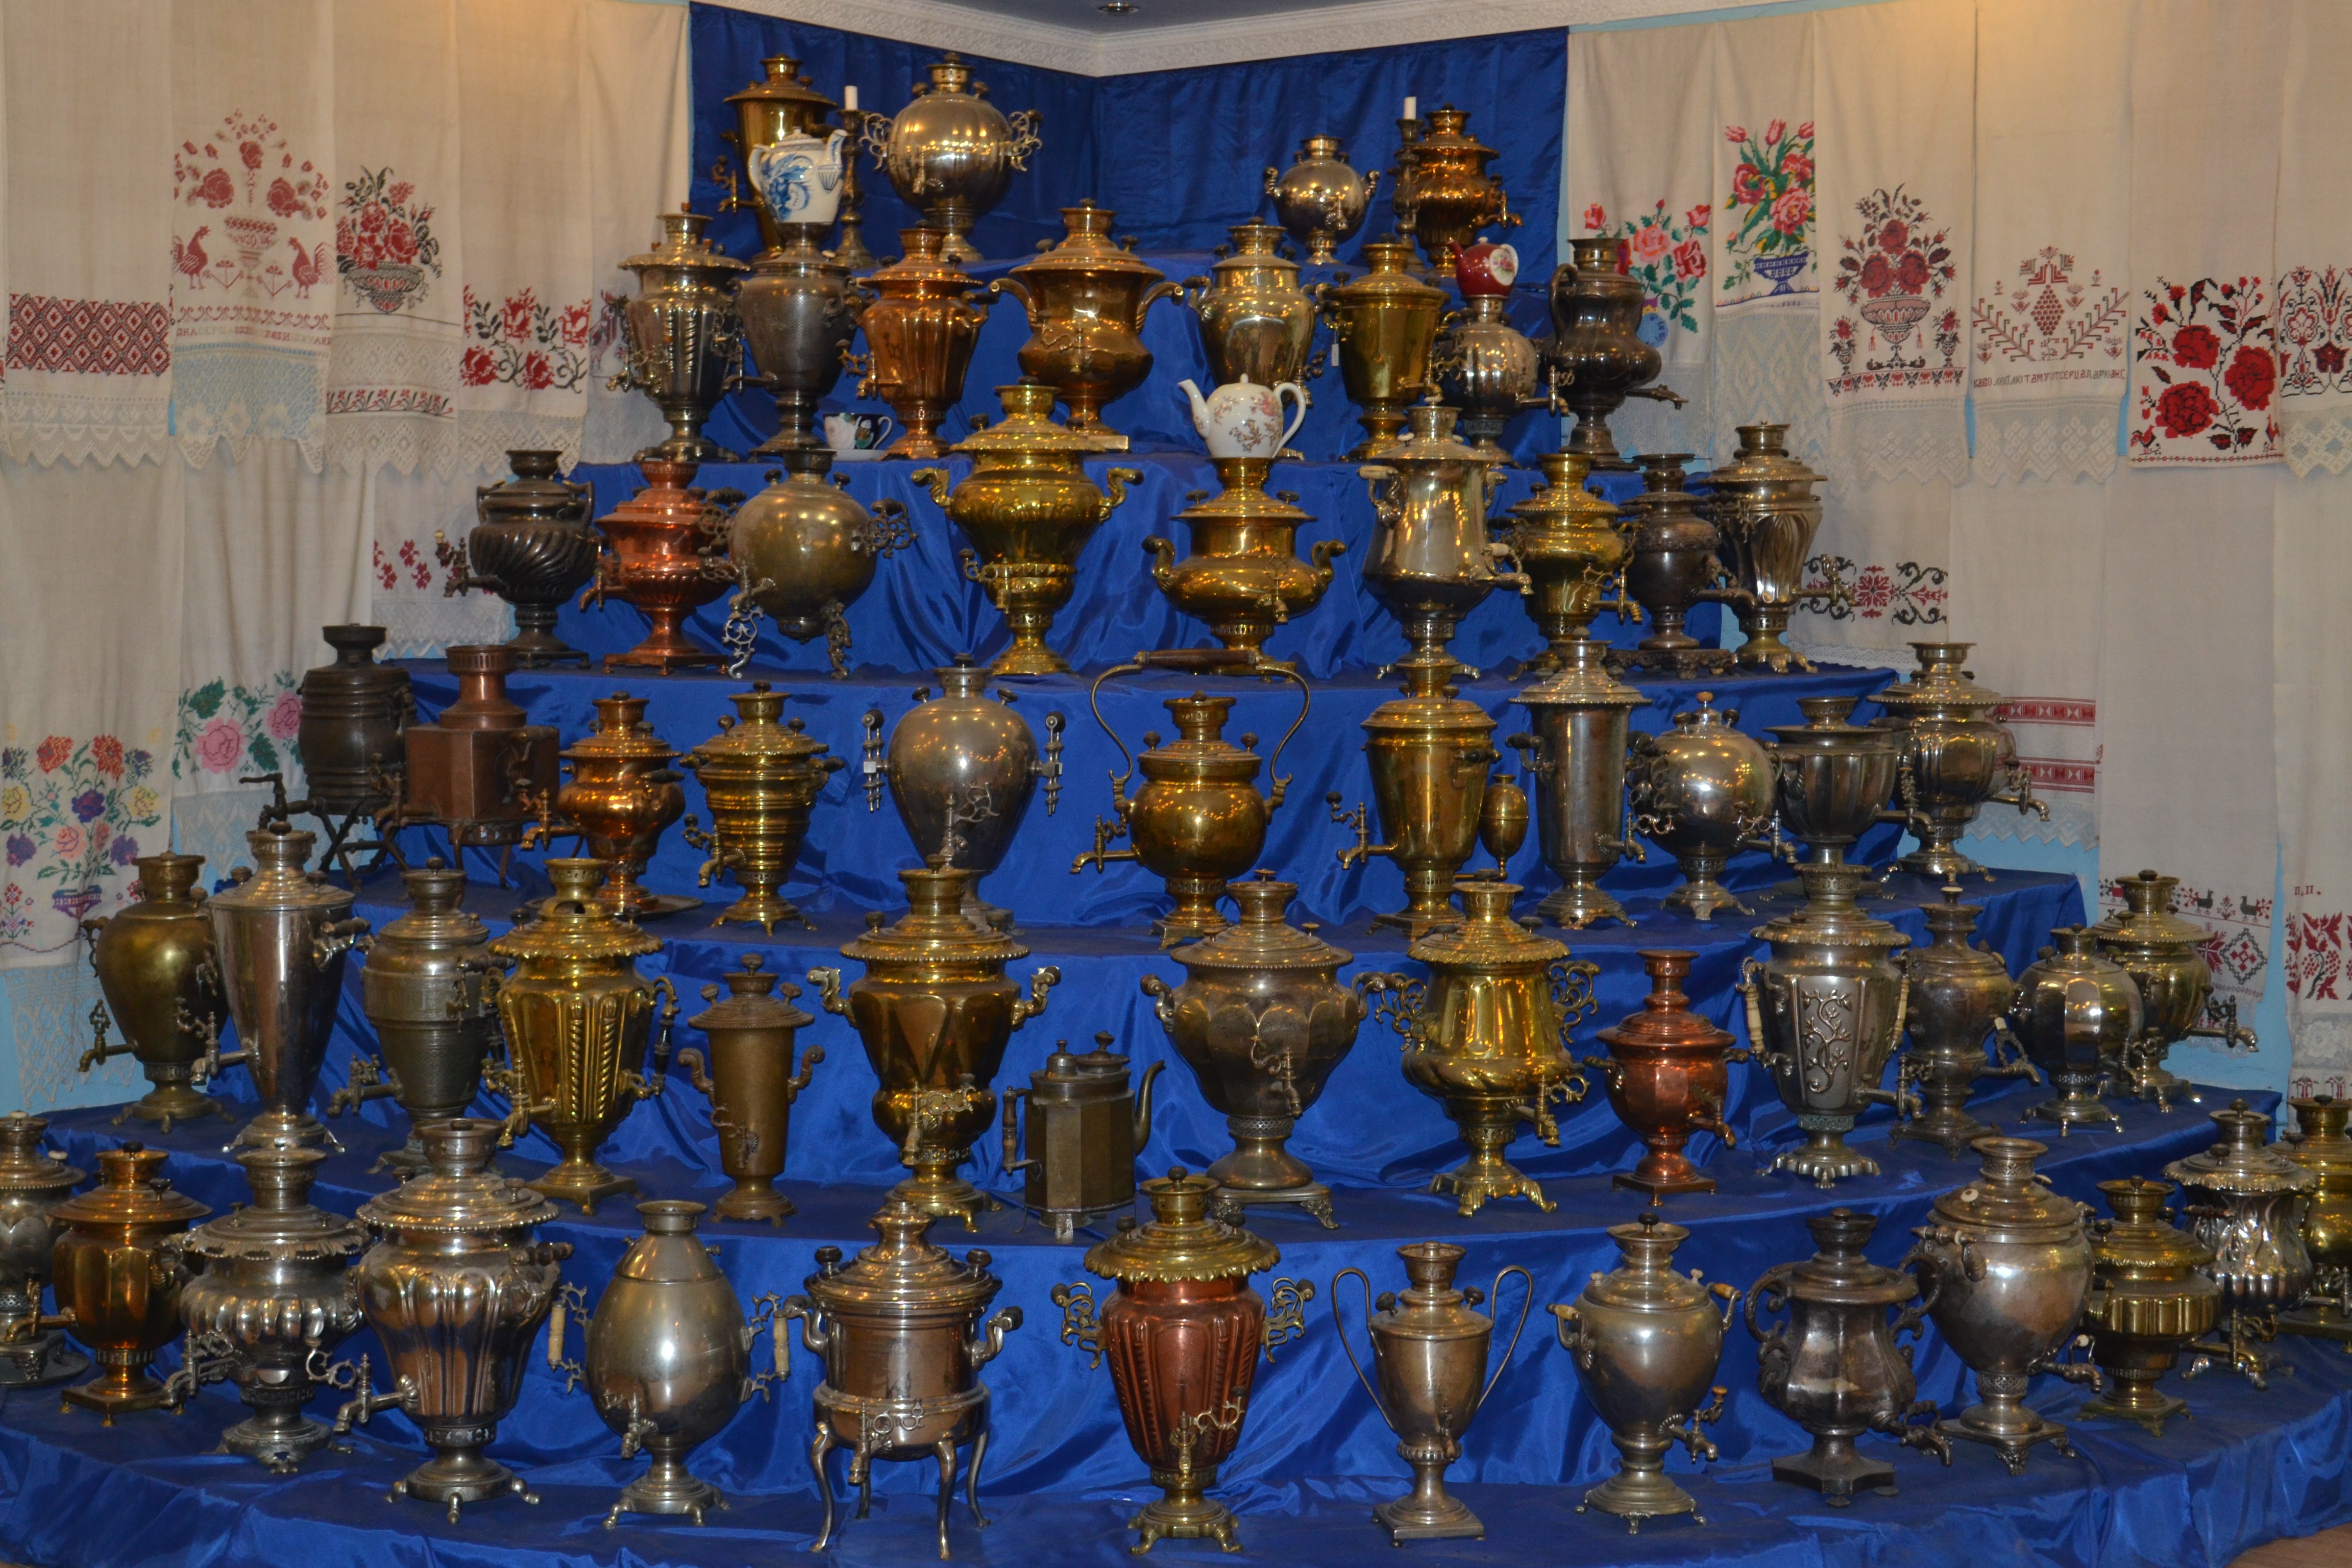
tea, museum, board game, chess, games, indoor games and sports, tabletop game, samovars, kasimov